St. Stepanos Church

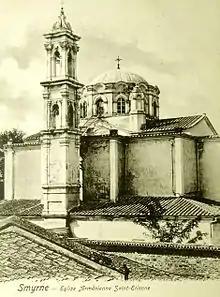
1907 French postcard depicting St. Stepanos Church.

The St. Stepanos Church was an Armenian church located in the Basmane district of the city of Smyrna (now İzmir), Turkey.